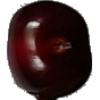
Label: Cherry 1